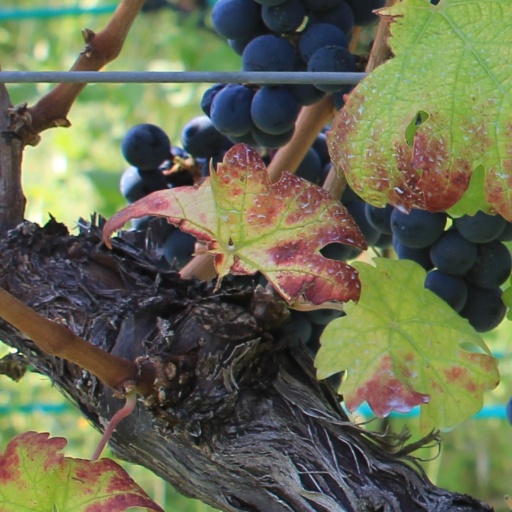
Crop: grape